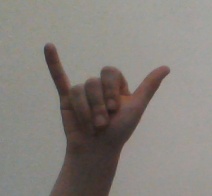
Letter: ya